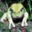
Label: frog